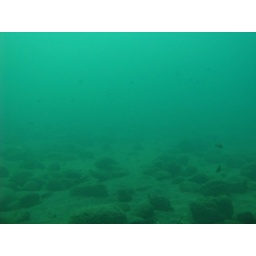
Neolamprologus pulcher colony- they are feeding high up in the water column before sunset in this image.